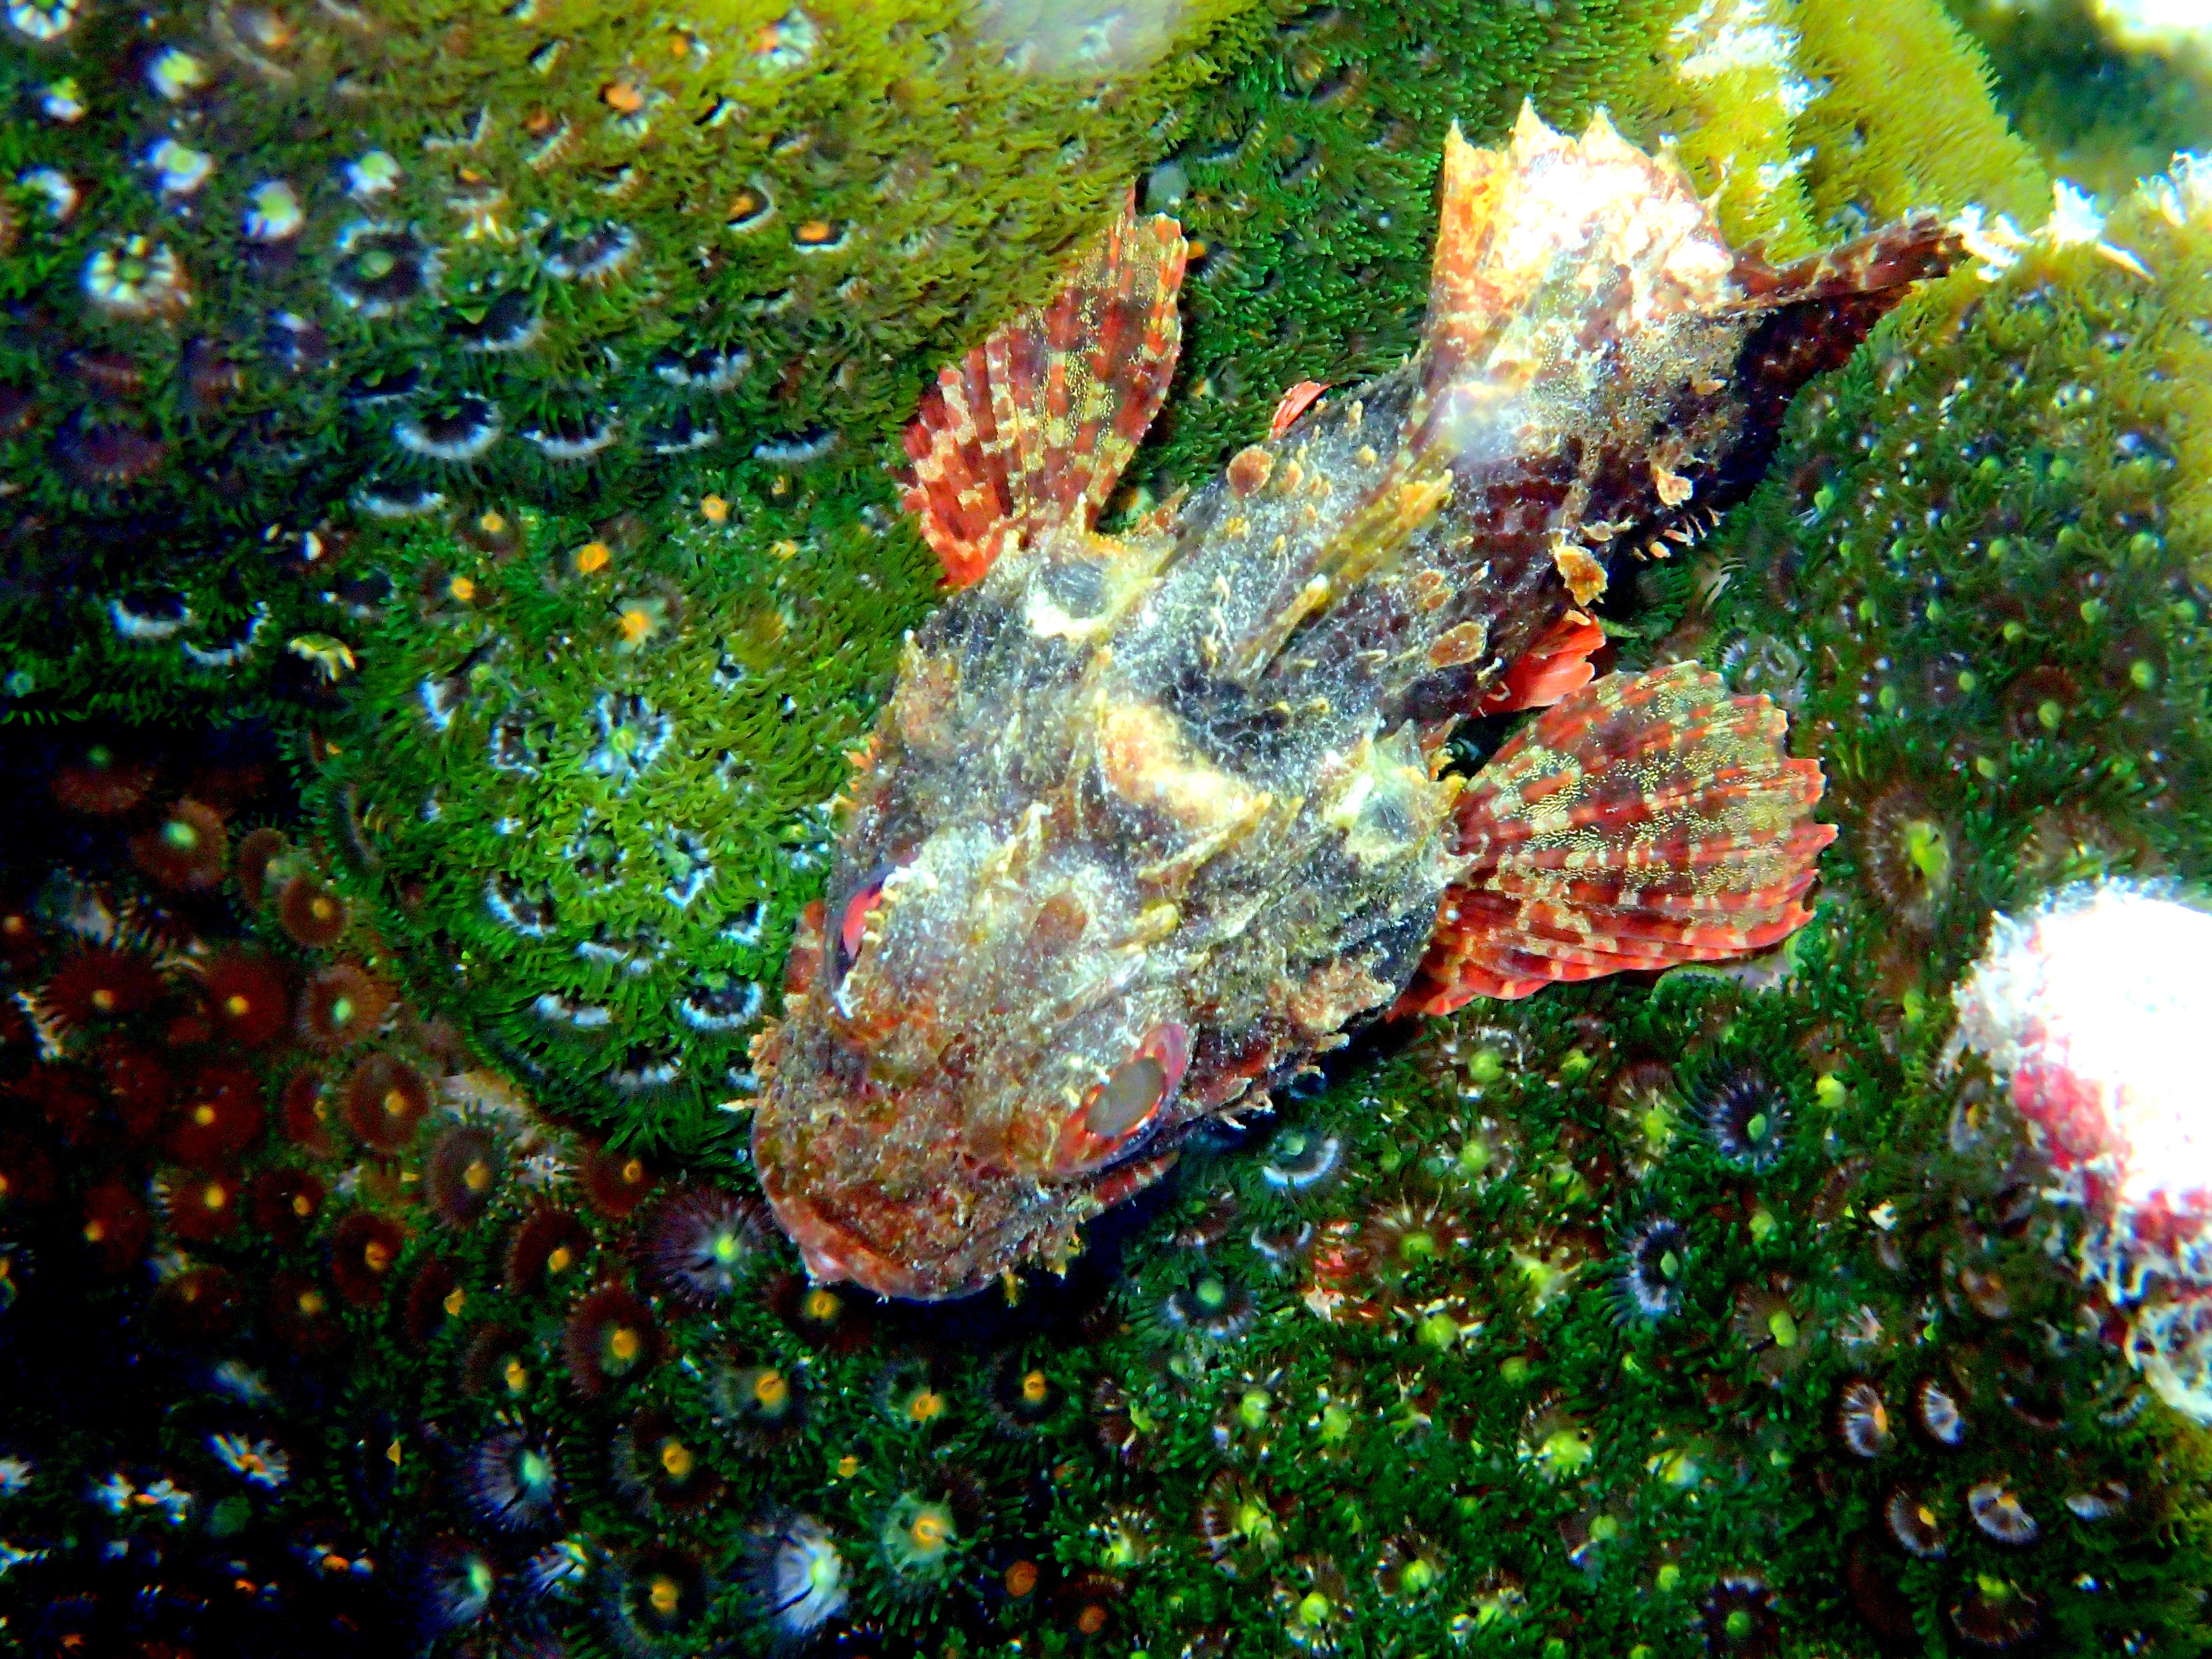
underwater, biology, amphibian, fish, coral reef, marine, scorpion, macro photography, marine biology, scorpion fish